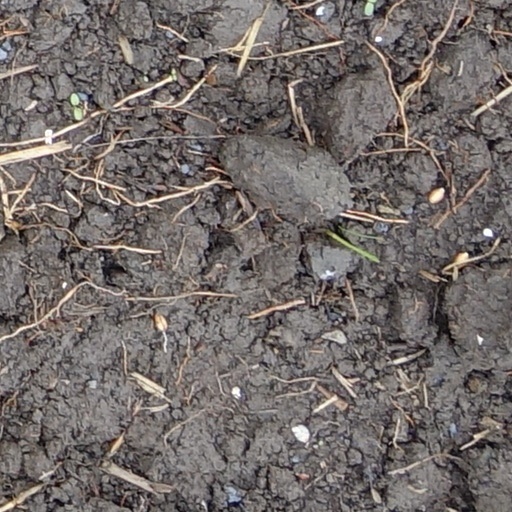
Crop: wheat